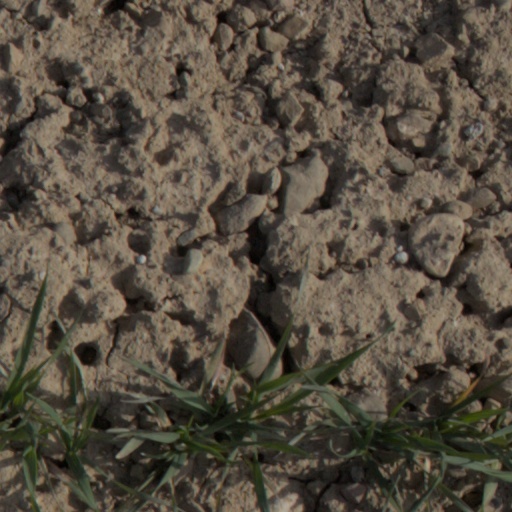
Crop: wheat